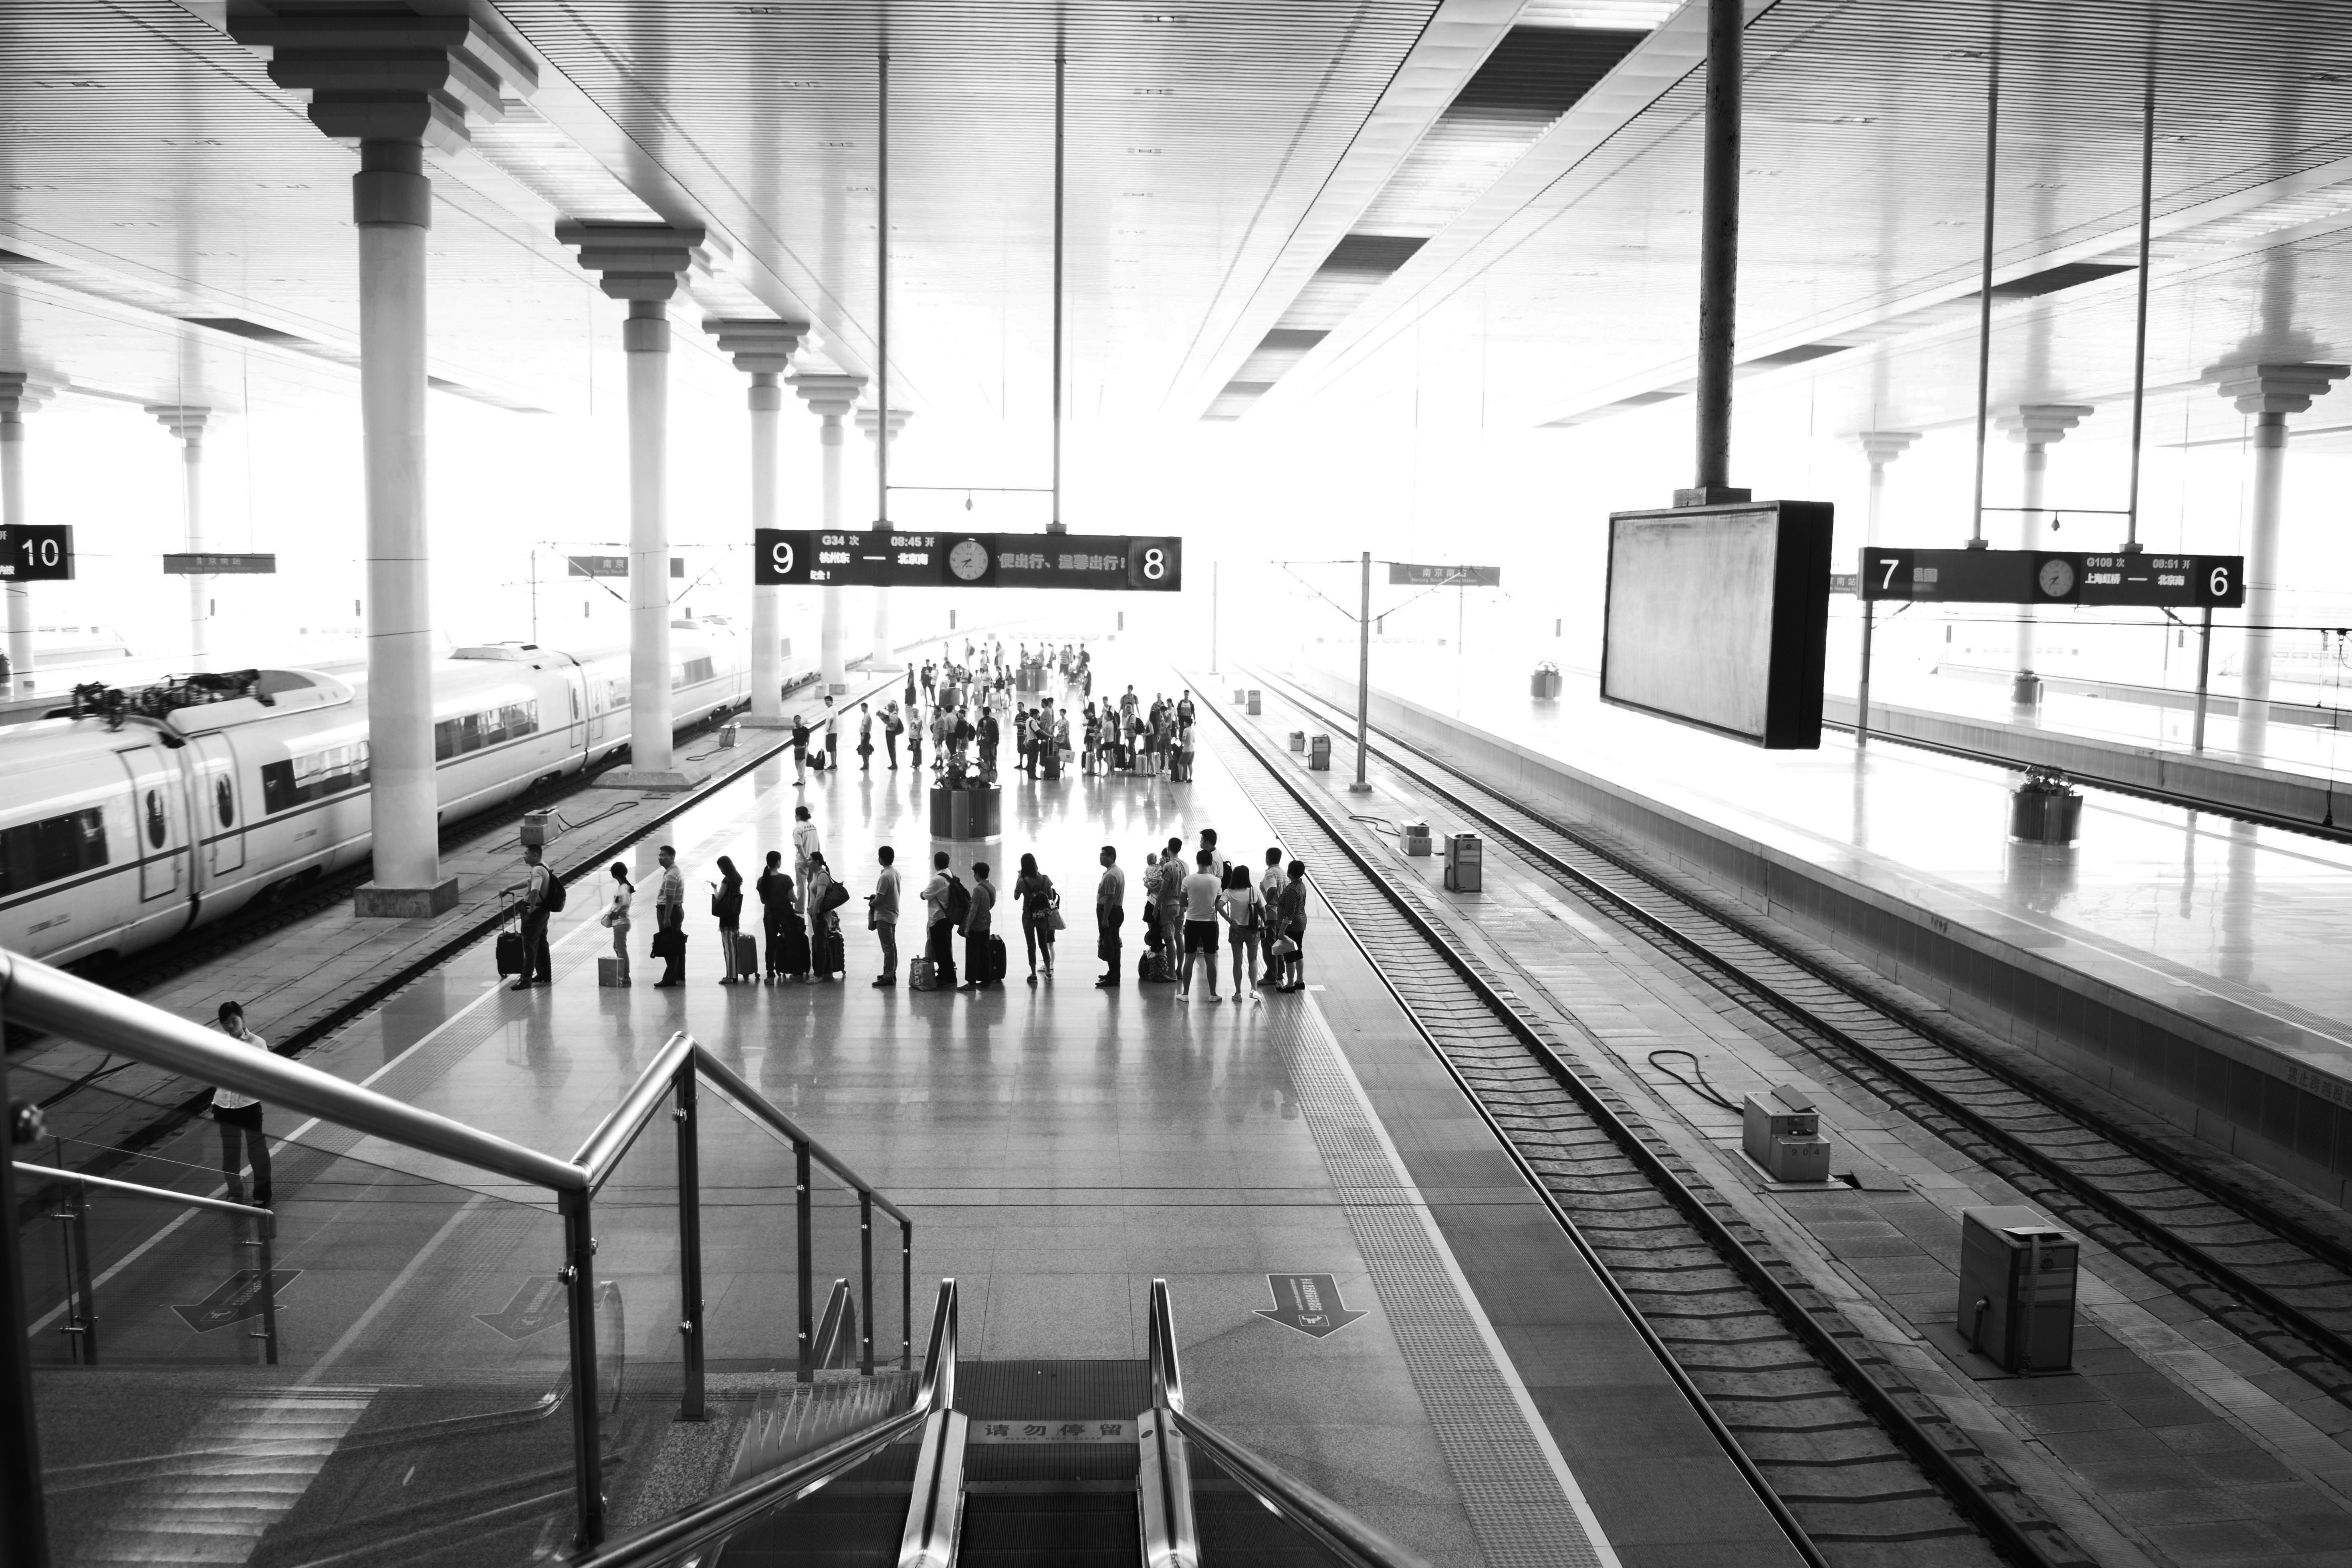
black and white, architecture, building, transport, line, train station, monochrome, public transport, interior design, metro station, symmetry, shape, monochrome photography